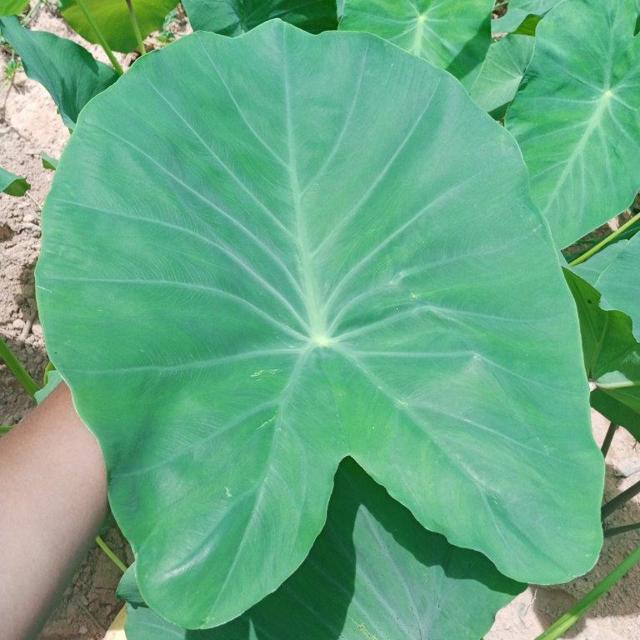
Label: Healthy